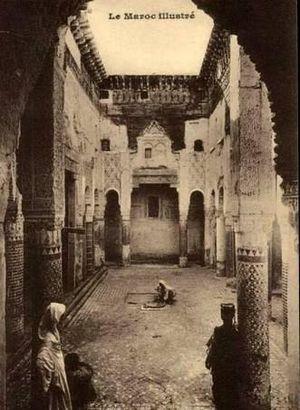
médersa mérinide de salé 1910
La médersa mérinide de Salé, connue aussi sous le nom de médersa d'Abu al-Hassan, plus communément médersa d'Attalâa, est une ancienne médersa bâtie dans la ville de Salé, dans la région de Rabat-Salé-Zemmour-Zaër au Maroc. Elle fut édifiée entre 1333 et 1341 par le sultan Abu al-Hasan ben Uthman, sous la dynastie des Mérinides. Elle est l'une des plus petites médersas du Maroc.
Les Slaouis, natifs de Salé, communément appelées Ahl Sala, sont considérées comme salétines, c'est-à-dire des descendants et héritiers des familles fondatrices d'une ville installée sur la rive occidentale du fleuve Bouregreg, l'un des plus importants fleuves du Maroc qui a de tous temps nourrit le Maroc, les provinces qui en dépendent aux assauts maritimes euro-ottomans, grâce à sa géographie particulière, a longtemps été une ville conservatrice, elle compte ainsi plusieurs familles cherifa affiliées au prophète ou aux marabouts de la ville. Salé est aussi constituée de familles d'origine andalouse qui ont longtemps formé l'aristocratie des deux rives. La « noblesse » de ces familles provient soit d'un élitisme religieux ou des accomplissements de la famille et leur participation significative à l'histoire du pays. Parmi les grandes familles établies à Salé depuis des générations, on peut citer les Hajji, Sbihi, Mrini, Hamdouch, Amar, Benkhadra, Bensaïd, Zouaoui, Chemaou, Alaoui, Kadiri, Laâlou, Maâninou, Zniber, Fennich, Hassouni, El Hanchi, Aouad, Sedrati, Hassar et Naciri.